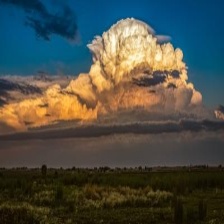
Cloud type: Cumulonimbus